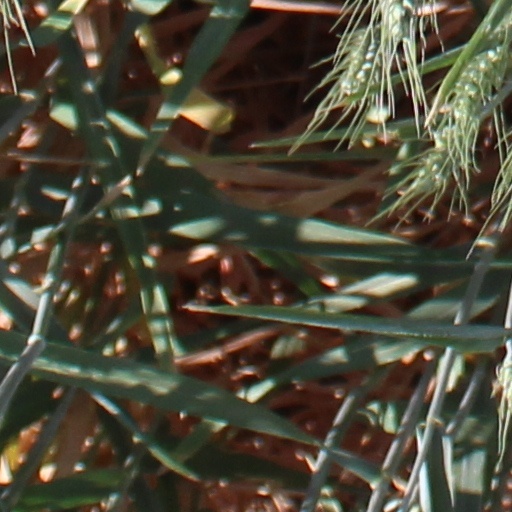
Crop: wheat